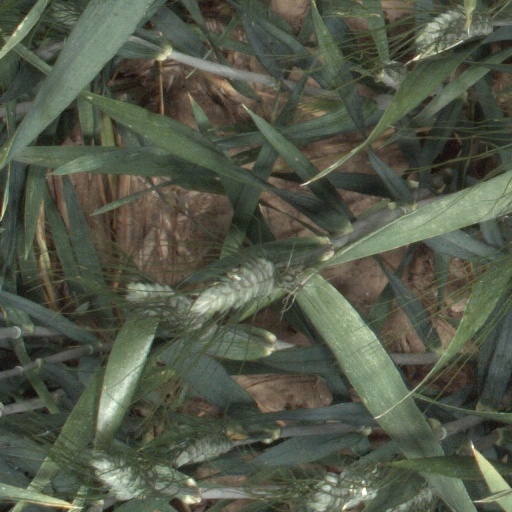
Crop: wheat